Spar torpedo

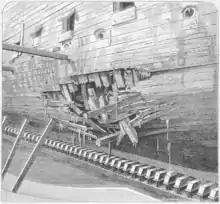
Results of a French test of a spar torpedo in 1877.

Perhaps the most famous use of spar torpedoes during the U.S. Civil War was by the Confederate submarine "H. L. Hunley", which managed to sink the Union screw sloop USS "Housatonic" on February 17, 1864, although the "Hunley" was lost. Spar torpedoes were also used by the "David"-class of semi-submersible attack boats. In April 1864, Confederate torpedo boat CSS "Squib" employed a spar torpedo against USS "Minnesota".